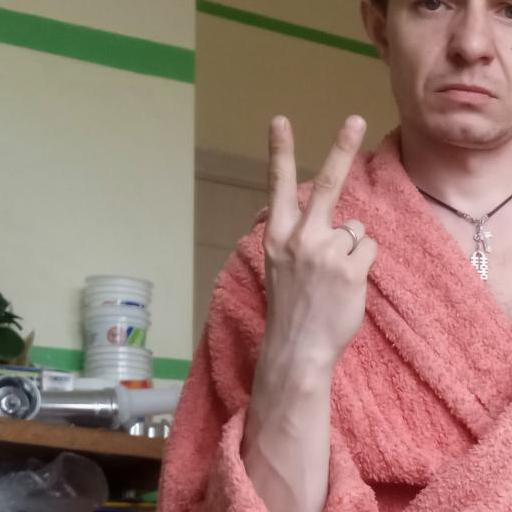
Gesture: peace_inverted